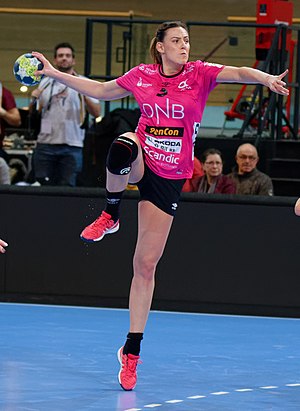
Emilie Hegh Arntzen
Arntzen i 2018
Emilie Hegh Arntzen er en norsk håndboldspiller som spiller for Vipers Kristiansand og Norges kvindehåndboldlandshold. Hun har tidligere spillet for Byåsen HE og Gjerpen IF.